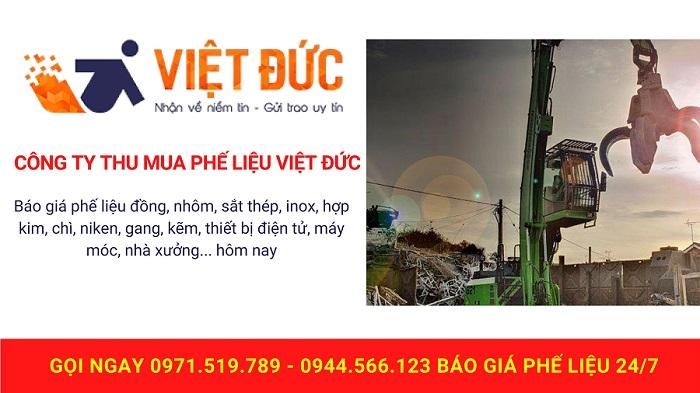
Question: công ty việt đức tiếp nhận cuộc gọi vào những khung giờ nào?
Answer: công ty việt đức tiếp nhận cuộc gọi vào bất kỳ thời gian nào